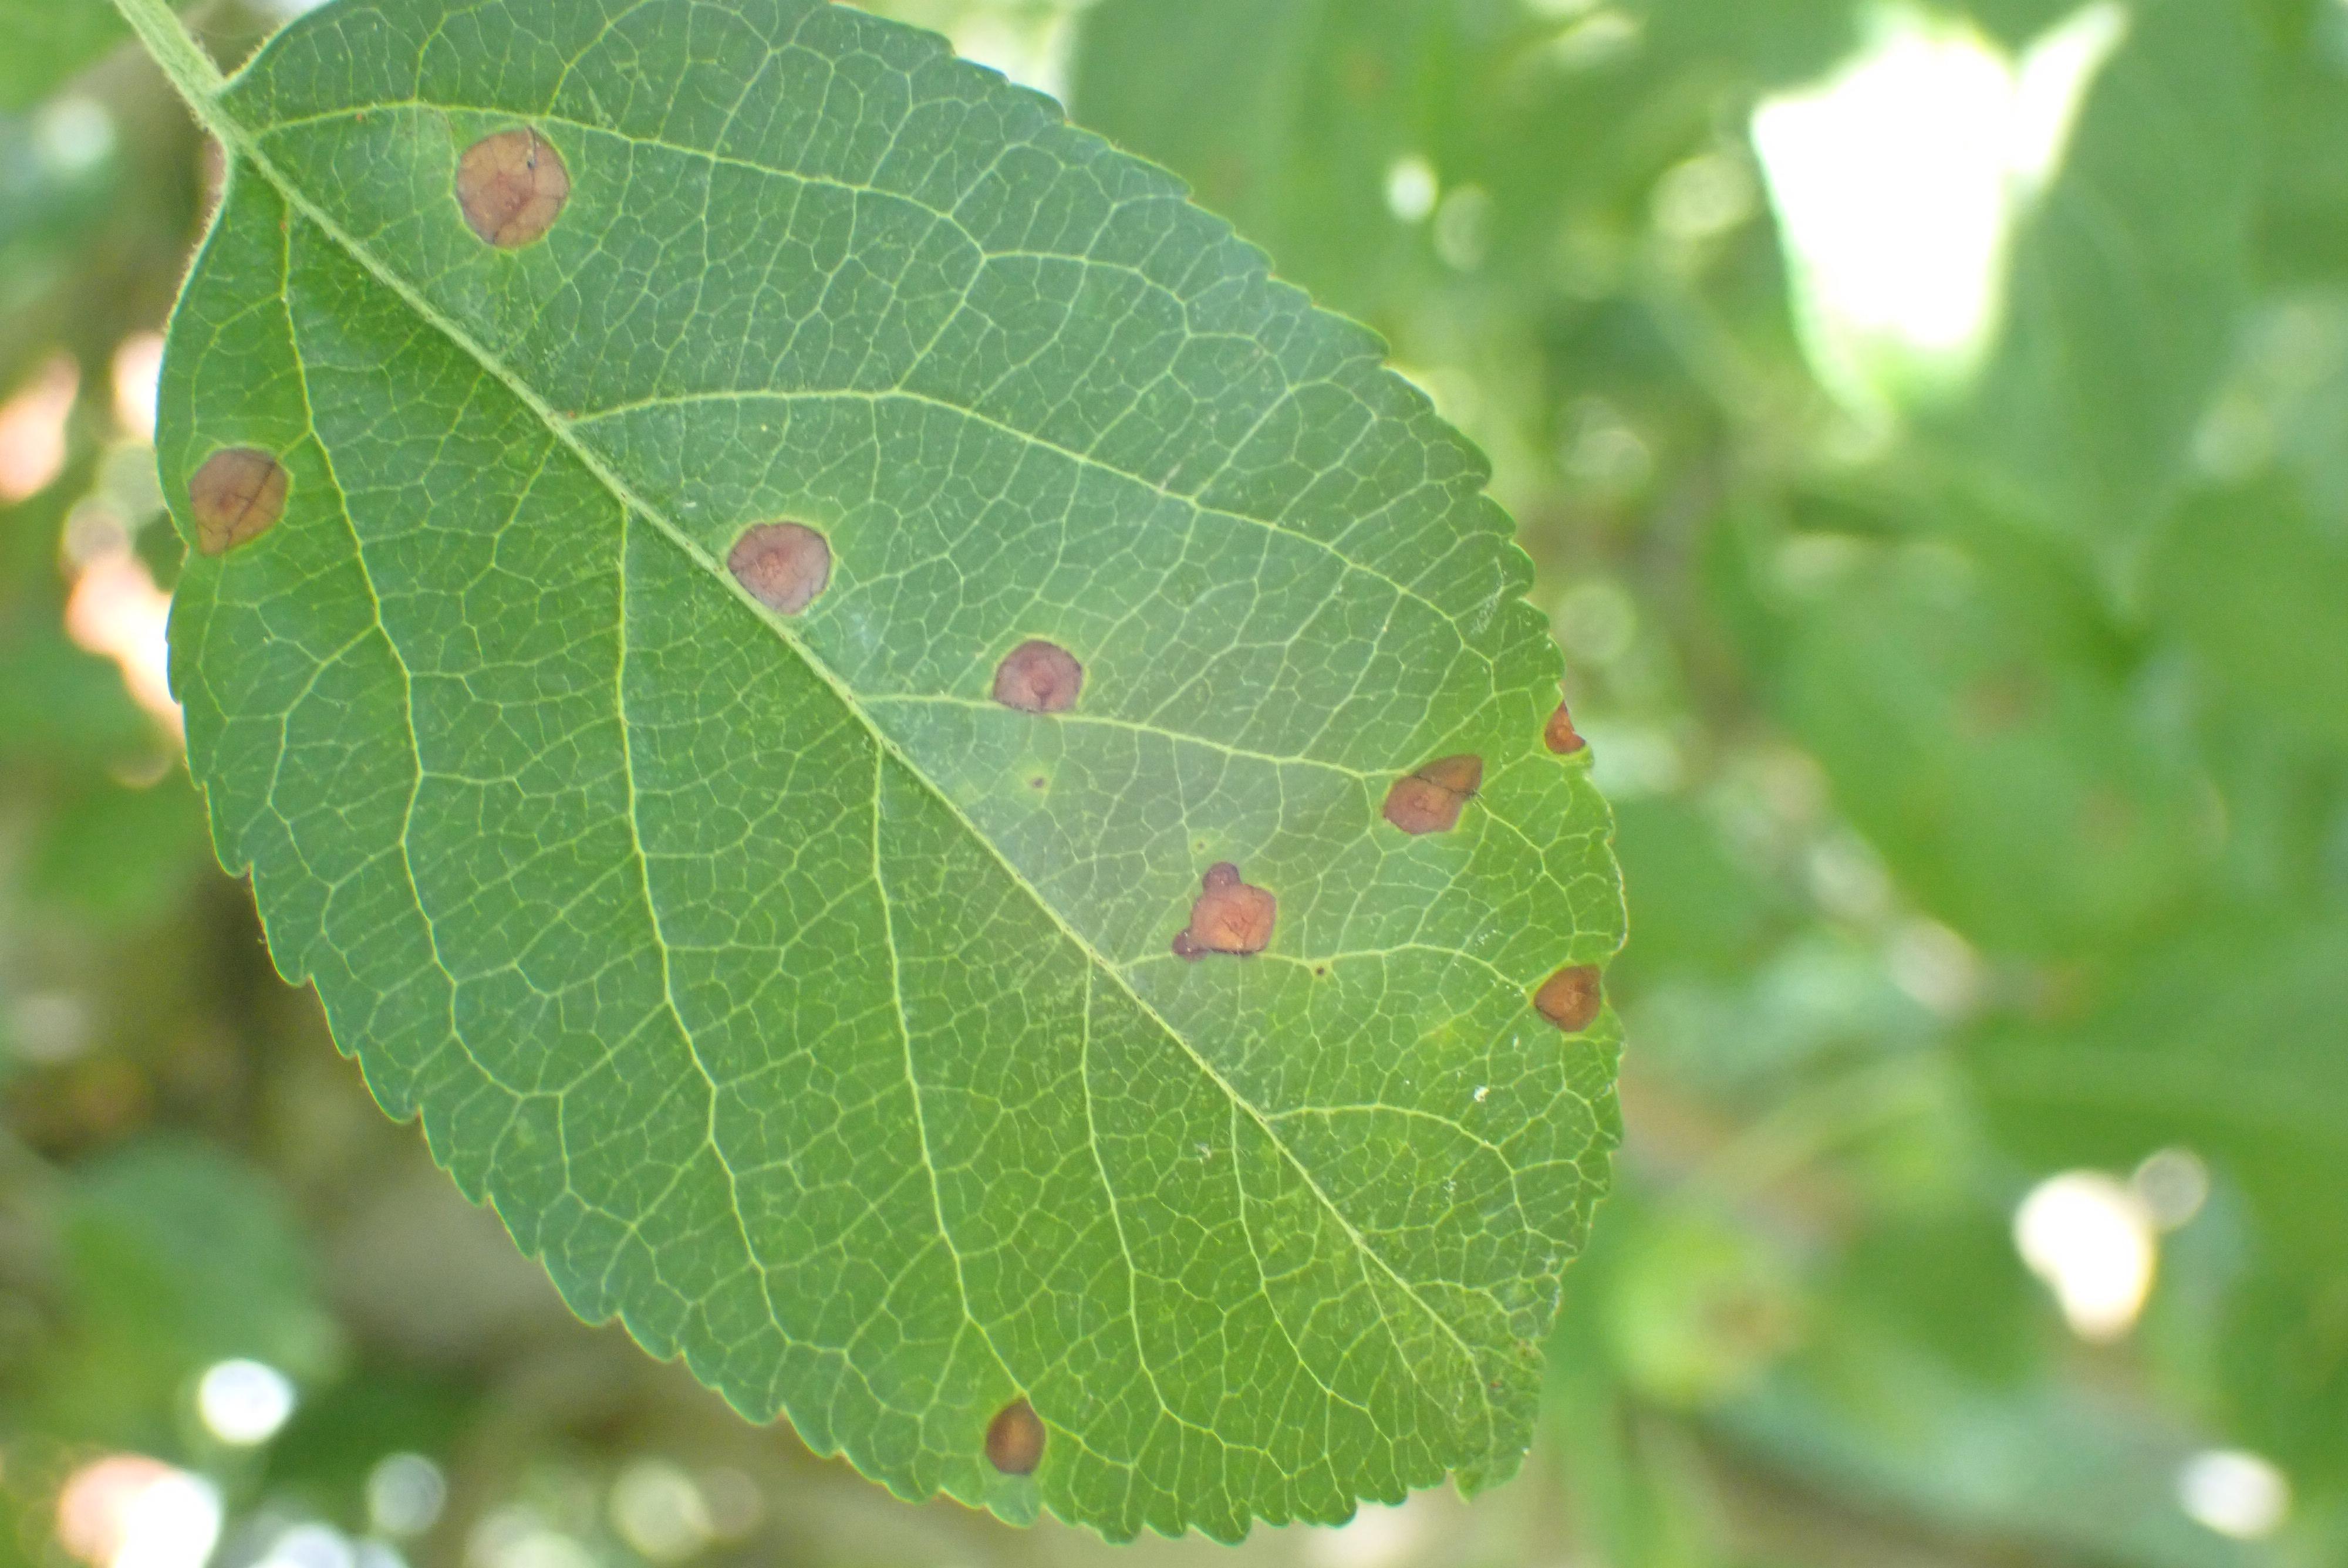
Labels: frog_eye_leaf_spot